Hurricane Genevieve (2014)

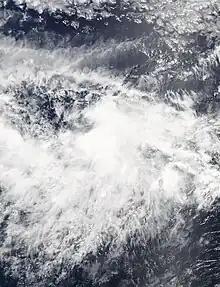
Tropical Storm Genevieve at its initial peak intensity on July 25

Shortly afterward, increased wind shear took its toll on the system, causing Genevieve to lose its organization as it continued westward, under the influence of a subtropical ridge and the Intertropical Convergence Zone. After the low-level center of circulation was exposed and became separated from the deep convection, the NHC subsequently downgraded it to a tropical depression on July 26. Although deep convection increased near the center early on the next day, Genevieve continued to battle westerly shear when crossing 140°W, moving into the waters monitored by the Central Pacific Hurricane Center (CPHC). Due to the lack of deep convection, the CPHC indicated that Genevieve had become a remnant low early on July 28, as only a low-level cloud swirl remained. However, the CPHC noted the possibility of re-development since shear was forecast to decrease.